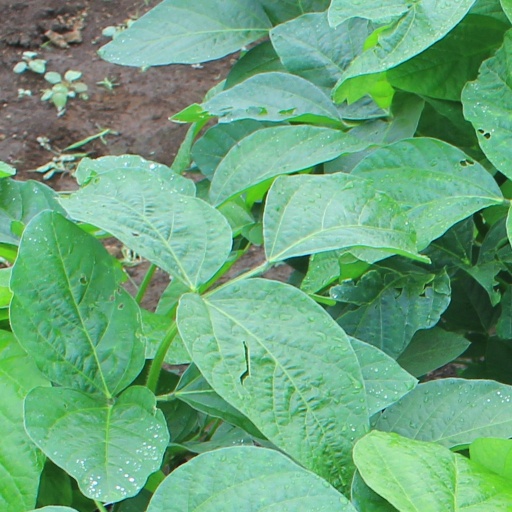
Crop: soybean